Jerry Claiborne

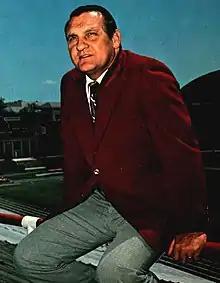
Claiborne,

Jerry David Claiborne (August 26, 1928 – September 24, 2000) was an American college football player and coach. He was the head football coach at Virginia Tech (1961–1970), the University of Maryland, College Park (1972–1981), and his alma mater, the University of Kentucky (1982–1989), compiling a career head coaching record of . Claiborne was inducted into the College Football Hall of Fame as a coach in 1999.